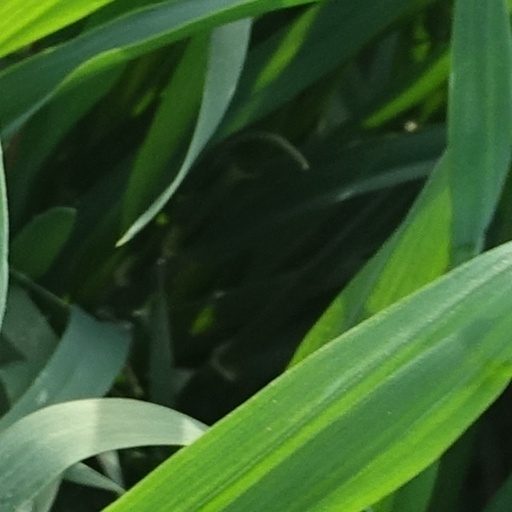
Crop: wheat